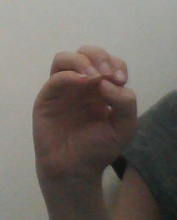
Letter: ha